319th Reconnaissance Wing

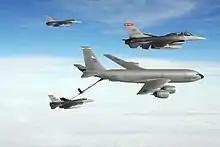
KC-135R Stratotanker from 319th Air Refueling Wing refueling F-16 fighters

After the September 11 attacks, the wing was the first to fly an Air Mobility Command sortie supporting the Air Force's response to the terrorist attacks by refueling the F-16 that delivered the Federal Emergency Management Agency director to New York only three and a half hours after the attacks. All of the 319th Air Refueling Wing's mission-capable aircraft were prepped, fueled and cocked within 24 hours.